Gudrun Løchen Drewsen

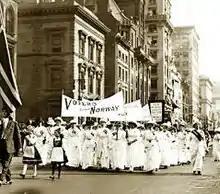
Gudrun Løchen Drewsen (right) leading Norwegian-born suffragettes in New York (1911)

In 1894, the family moved to New York where she was initially occupied as a housewife and a mother. In 1902, the Norwegian women's rights activist Fredrikke Qvam asked Drewsen to represent Norway at the Washington Suffrage Conference. After speaking at the conference and meeting the leading figures there, she went on to become the internationally recognized coordinator of Norwegian-American interests in the women's movement.